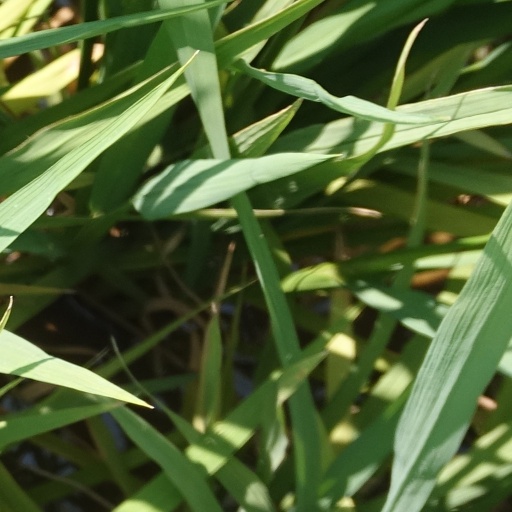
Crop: rice